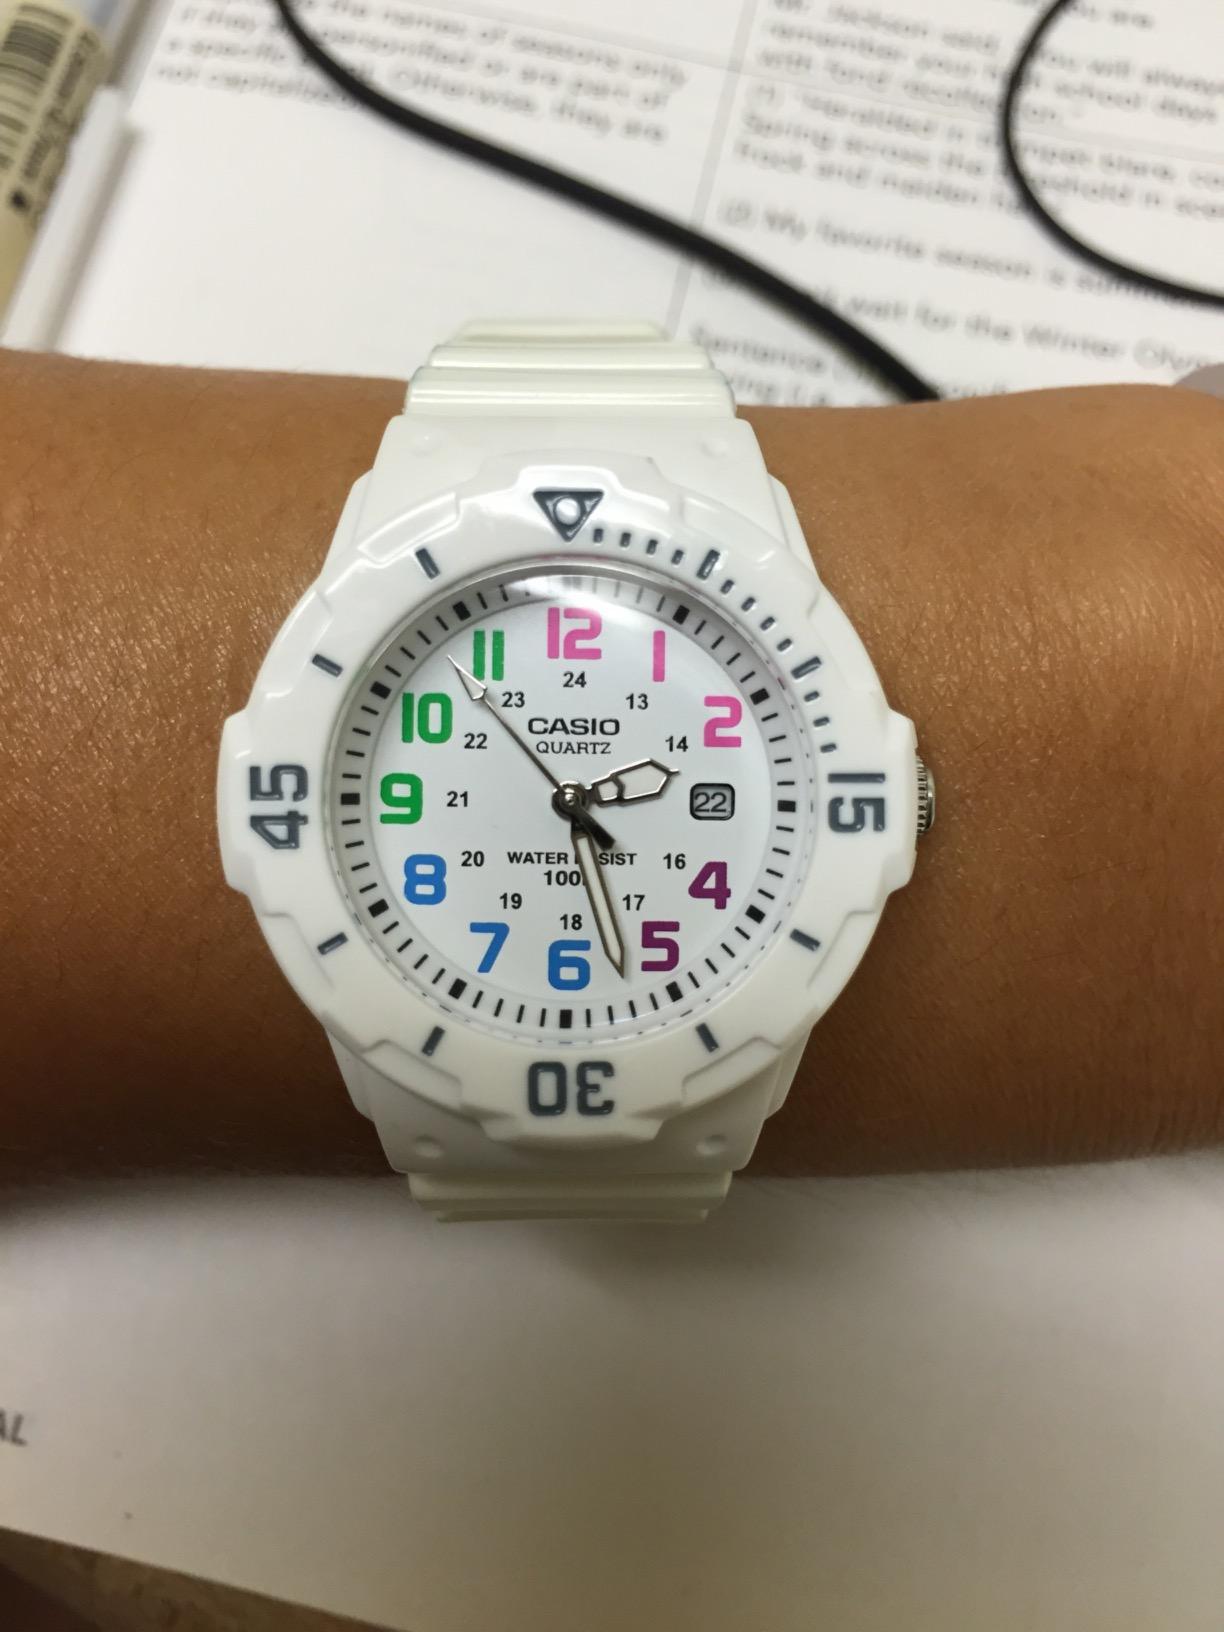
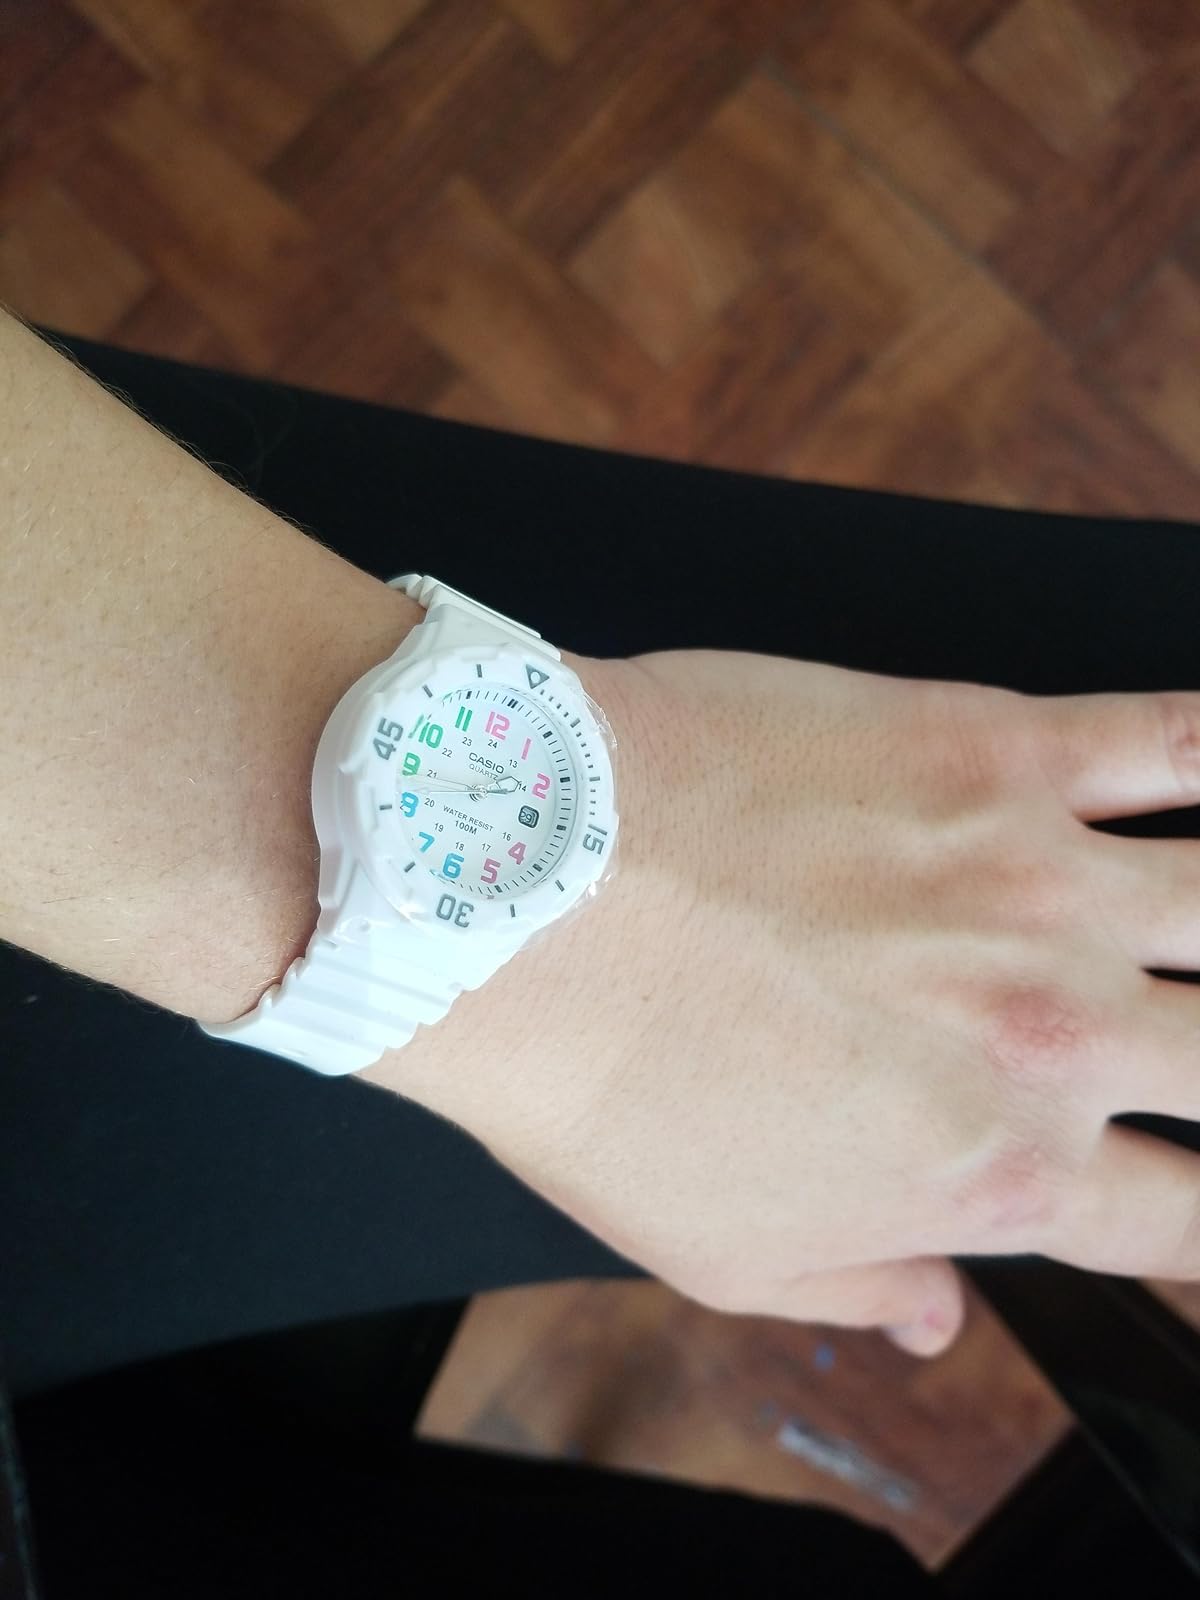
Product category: accessories_watch
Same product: yes